Commedia dell'arte

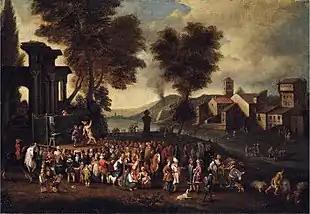
Peeter van Bredael, "Commedia dell'Arte Scene in an Italian Landscape"

The iconography of the commedia dell'arte represents an entire field of study that has been examined by scholars such as Erenstein, Castagno, Katritzky, Molinari, and others. In the early period, representative works by painters at Fontainebleau were notable for their erotic depictions of the thinly veiled , or the bare-breasted courtesan/actress.